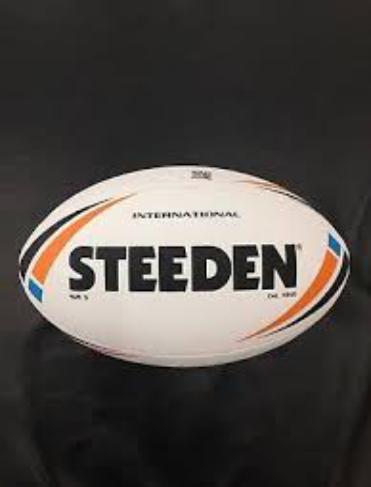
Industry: Sports